James Henry Quello

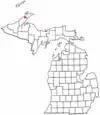
Location of Laurium, Michigan

James Henry Quello (April 21, 1914 – January 24, 2010) was a broadcaster and government official who notably served as acting Chairman of the Federal Communications Commission (FCC) in 1993. Described as a "conservative Democrat", Quello was first appointed to the FCC by Republican president Richard Nixon. Quello's term as acting chairman ended when Reed Hundt was confirmed by the Senate, and he stepped down from the FCC entirely in 1998.